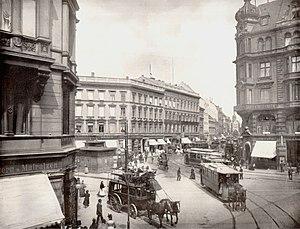
Hackescher Markt est une place du centre de Berlin, dans le Spandauer Vorstadt du quartier de Berlin-Mitte.